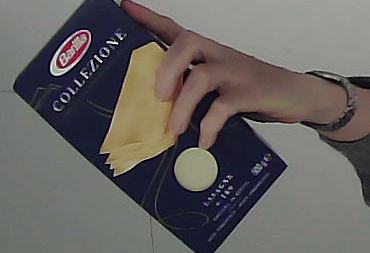
Product: barilla_lasagne